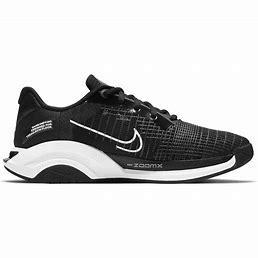
Brand: Nike
Model: Zoomx Superrep Surge